Taman Sari (Yogyakarta)

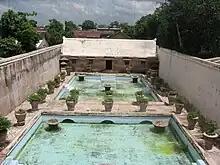
The bathing area where the concubines would bathe while waiting for the sultan to choose one.

The building of Taman Sari commenced during the reign of Sultan Hamengkubuwono I (1755–1792), the first sultan of the Yogyakarta Sultanate, and was completed by the time of Sultan Hamengkubuwono II. The building site, however, had already been known as a bathing place called Pacethokan Spring since Sunan Amangkurat IV’s reign (1719–1726). According to Kitab Mamana in Yogyakarta Kraton, the project leader for the construction of Taman Sari was Tumenggung Mangundipura. He had travelled twice to Batavia to learn about European architecture, which is the reason why the architecture of Taman Sari has marks of European style. Taman Sari was built three years after the Giyanti Agreement as a resting place for Sultan Hamengkubuwono I. The complex consists of about 59 buildings including a mosque, meditation chambers, swimming pools, and a series of 18 water gardens and pavilions surrounded by artificial lakes. The complex was effectively used between 1765 and 1812.